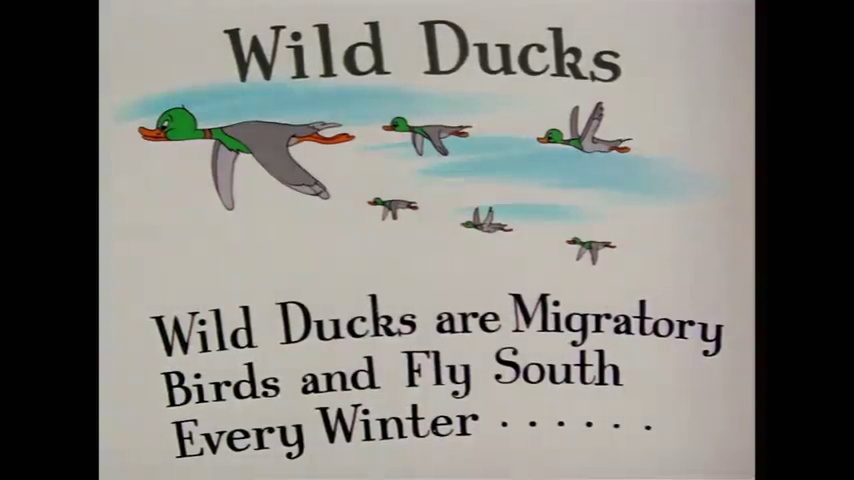
Portrait style: Cartoon Portrait